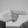
ASL letter: H